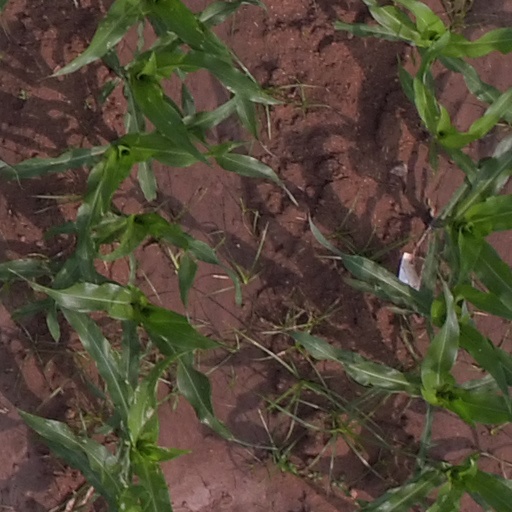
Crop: maize; corn